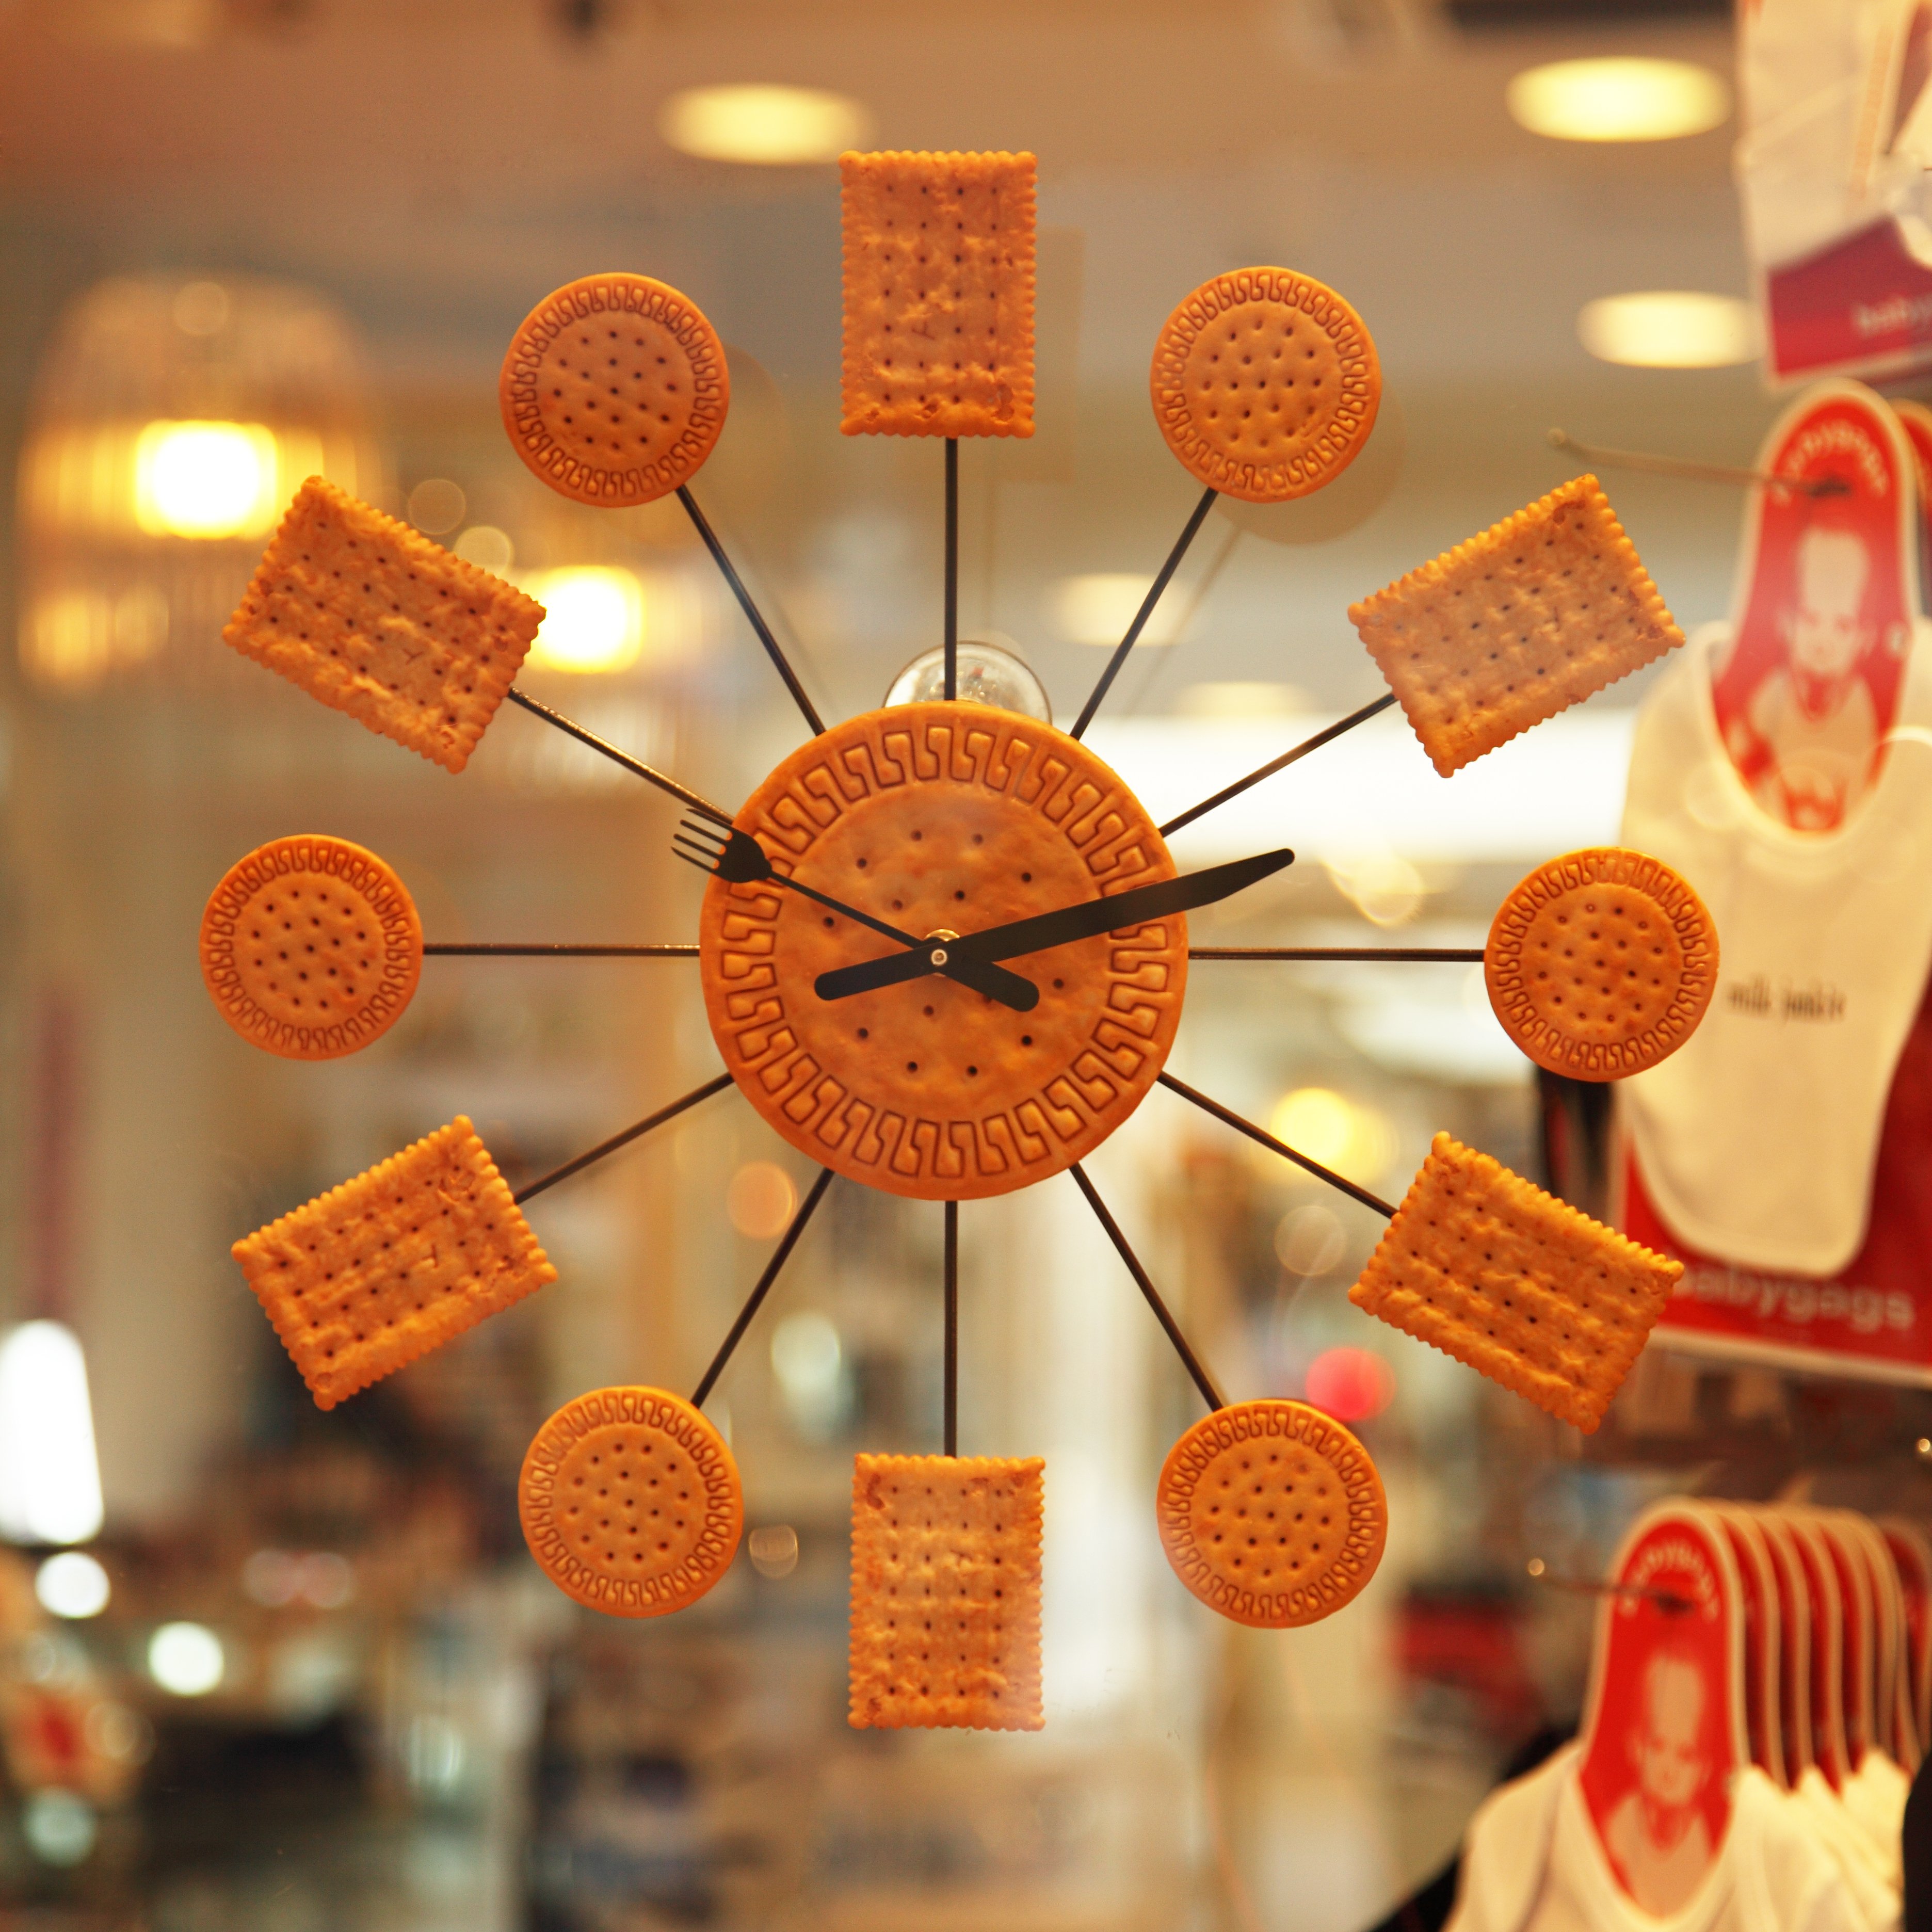
sweet, clock, time, food, biscuit, snack, cookie, dessert, lighting, baked, shortbread, cookies, sugar